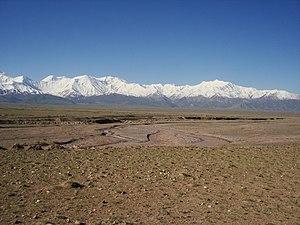
La vallée d'Alaï se situe dans le Sud du Kirghizistan, entre les monts Alaï du monts Tian) et le chaînon Trans-Alaï du Pamir. Elle correspond au cours supérieur du Vakhch appelé Kyzyl-Sou.
Le chaînon Trans-Alaï est un massif montagneux situé entre le Tadjikistan, le Kirghizistan et la République populaire de Chine, dans le Pamir. Il culmine à 7 134 mètres d'altitude au pic Lénine.